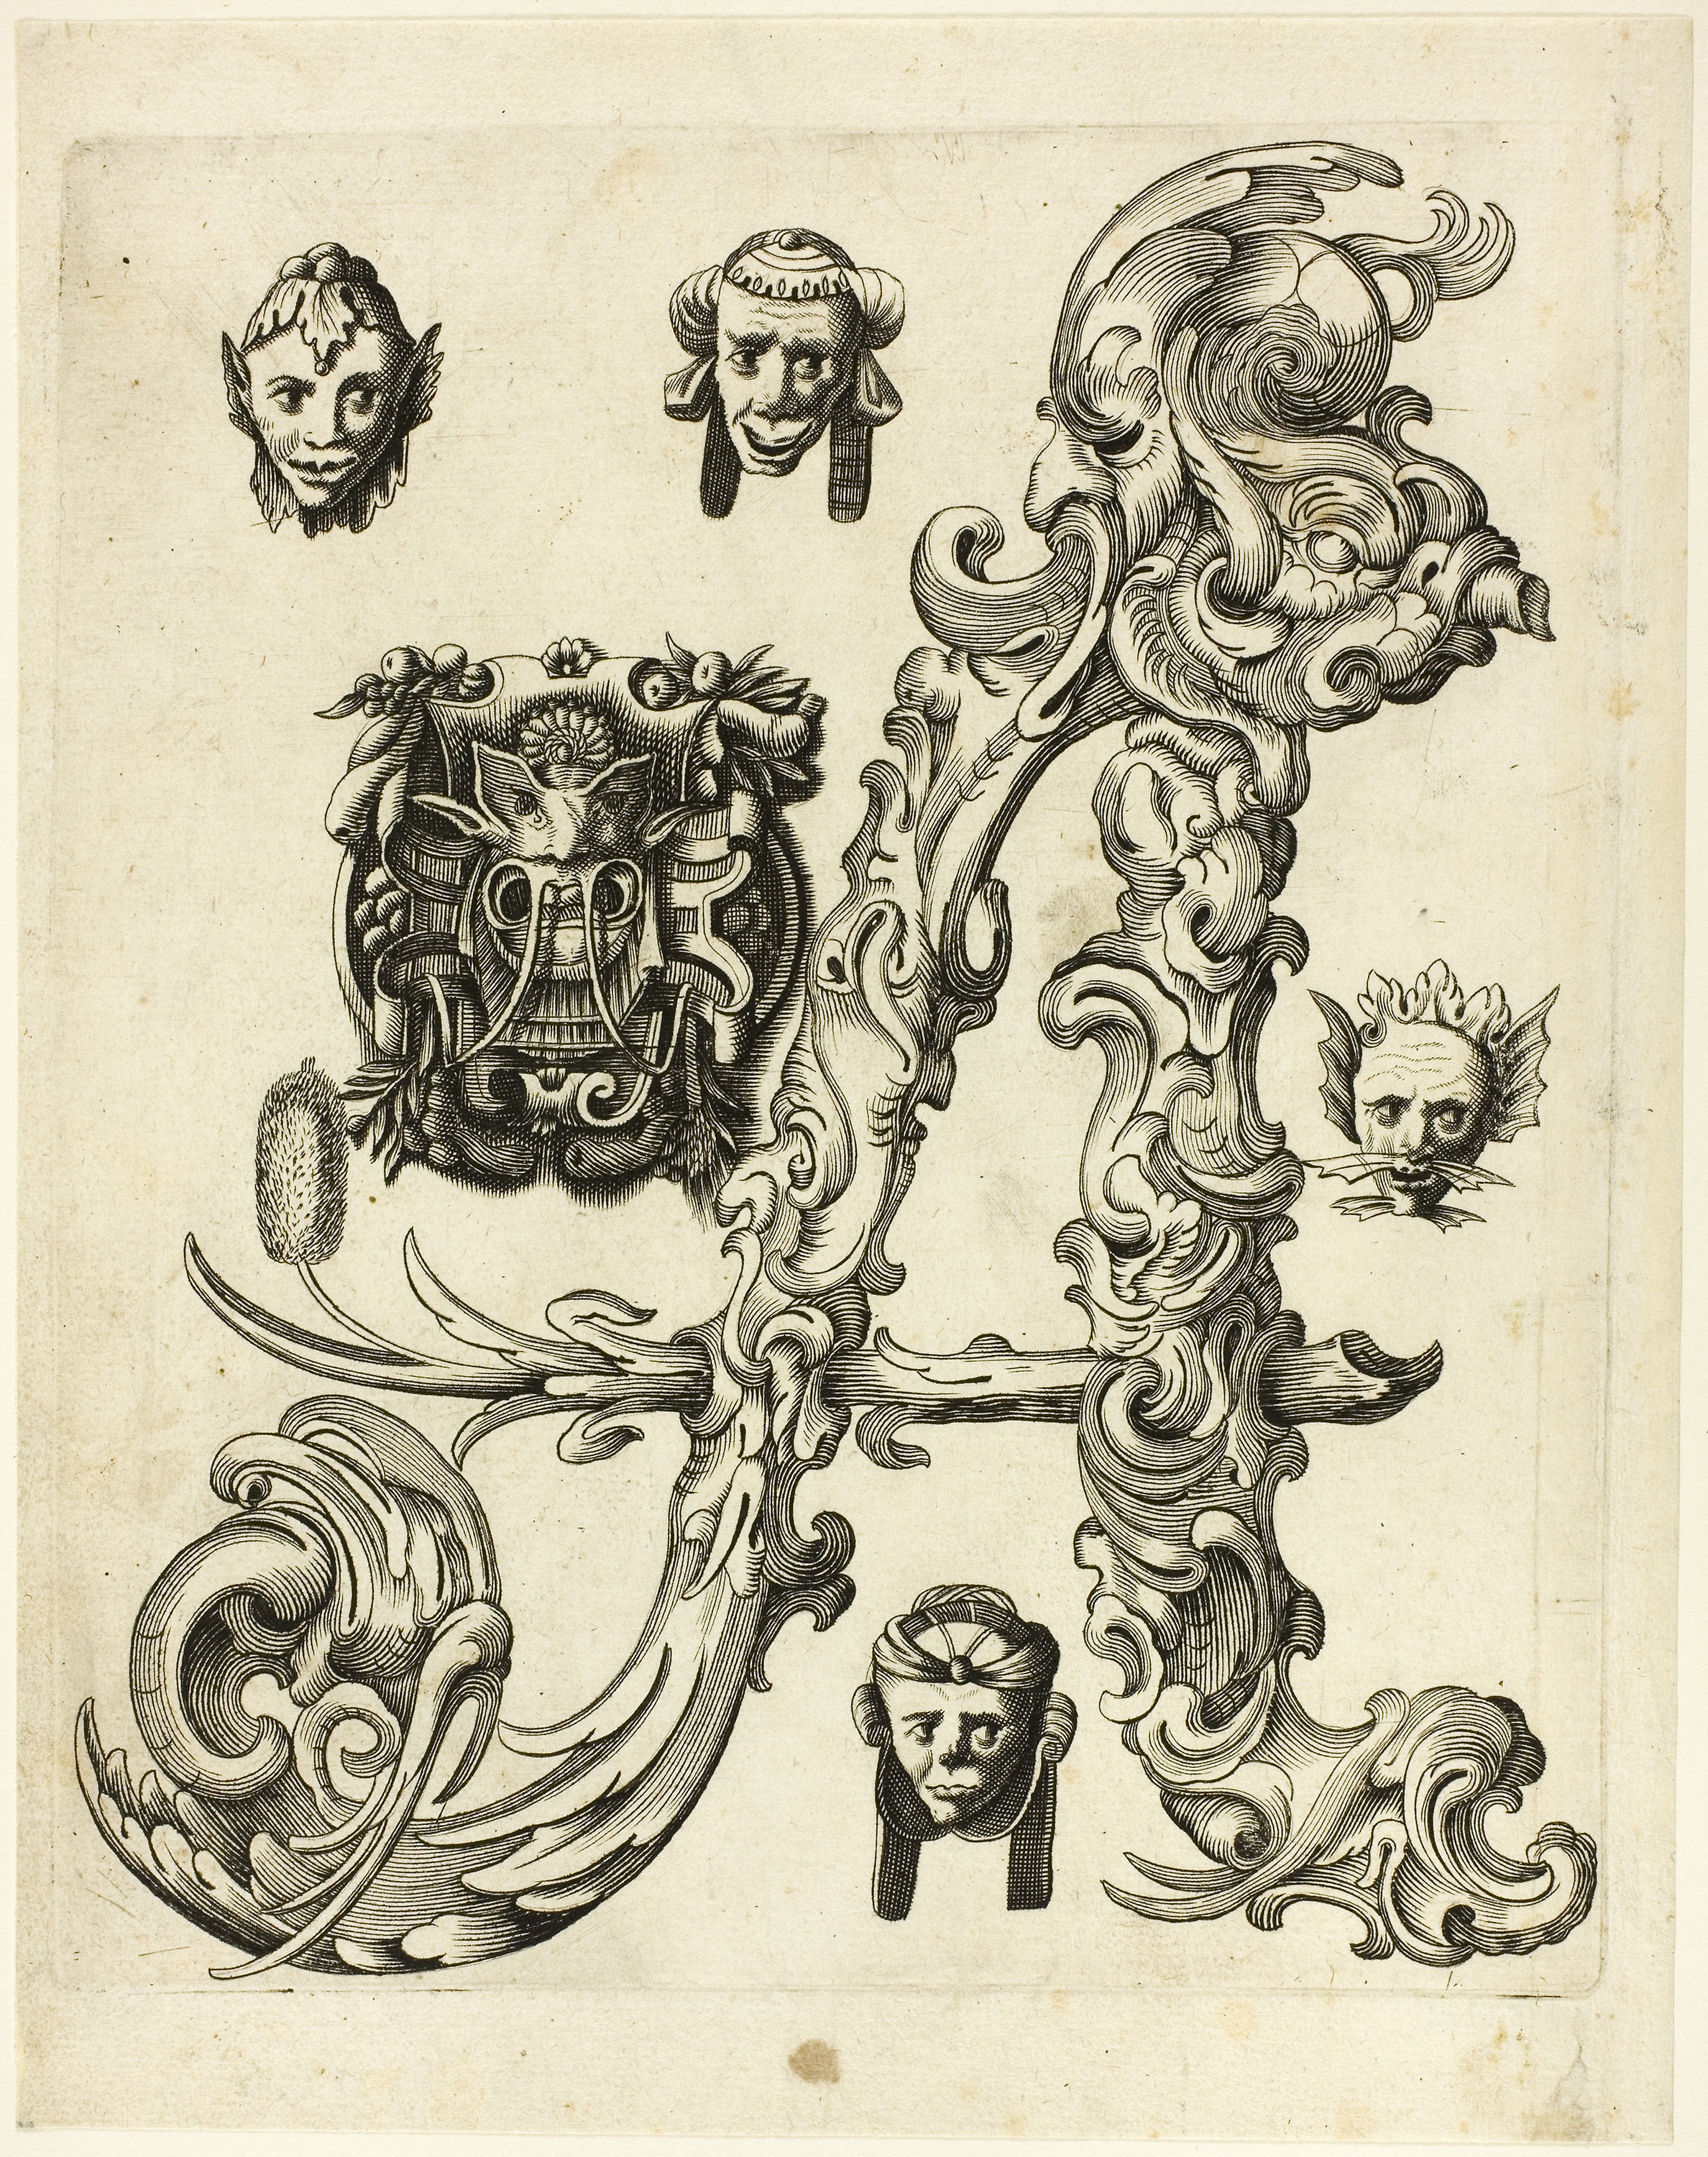
art, black and white, drawing, illustration, mythical creature, tree, font, fictional character, printmaking, visual arts, artwork, sketch, mythology